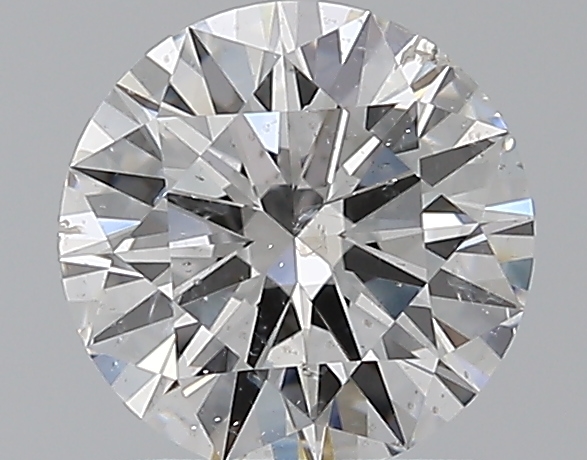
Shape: round
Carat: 1.5
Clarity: SI2
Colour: E
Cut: EX
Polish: EX
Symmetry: EX
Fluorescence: N
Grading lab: GIA
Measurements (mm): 7.42 x 7.44 x 4.48